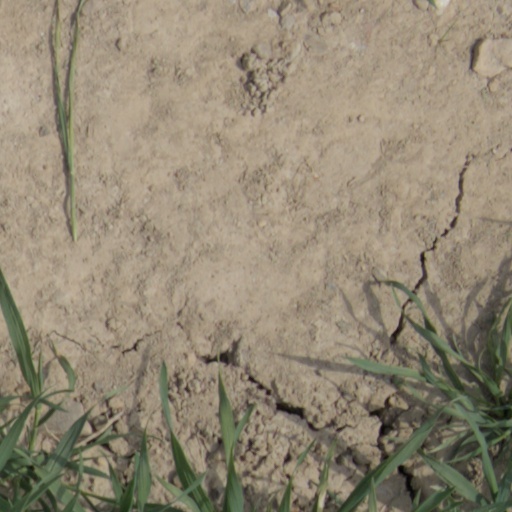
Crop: wheat